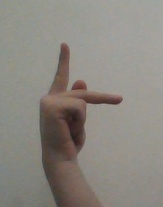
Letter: dha